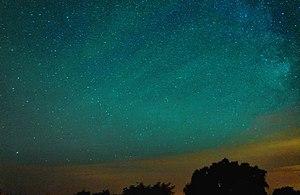
Plus faible que la lumière zodiacale, cet airglow (ou lumière nocturne) a été photographié dans le ciel de l'Allier en France. Ces ondulations vertes font penser aux aurores boréales, ce qui n'est pas le fruit du hasard. Ce phénomène se forme à la même altitude, c'est à dire entre 80 et 100 km de haut, dans la thermosphère. Il est visible par les nuits très sombres et sans pollutions lumineuses.
La lumière du ciel nocturne ou lueur de l'air correspond à la lumière visible pour l'être humain propagée par l'atmosphère de la Terre, empêchant ainsi une nuit d'être totalement noire. Elle est causée par divers phénomènes physiques se produisant dans la haute atmosphère. Elle fut remarquée pour la première fois en 1868 par l'astronome suédois Anders Jonas Ångström.